303rd Tactical Reconnaissance Squadron

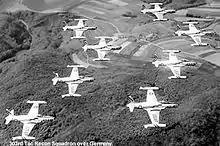
303rd Squadron RF-80A formation in 1954

The 303d Tactical Reconnaissance Squadron was activated on 1 January 1953 as part of the 66th Tactical Reconnaissance Group at Shaw Air Force Base, South Carolina. It assumed the personnel and second-line North American RF-51D Mustangs of the 185th Tactical Reconnaissance Squadron, an Oklahoma Air National Guard unit that had been mobilized for the Korean War and was being returned to state control. It trained at Shaw for tactical air reconnaissance missionsin anticipation of deployment to the North Atlantic Treaty Organization (NATO). In mid-1953 it was equipped with Lockheed RF-80A Shooting Star jet aircraft that had returned to the United States from use in the Korean War.